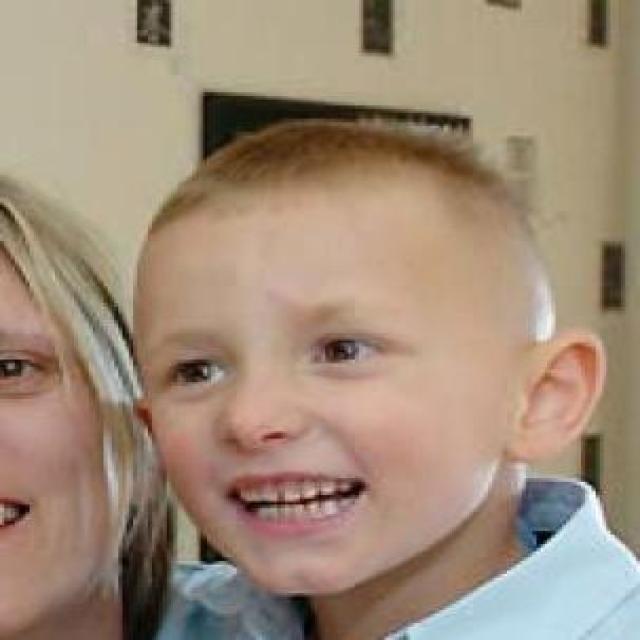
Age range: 0-12